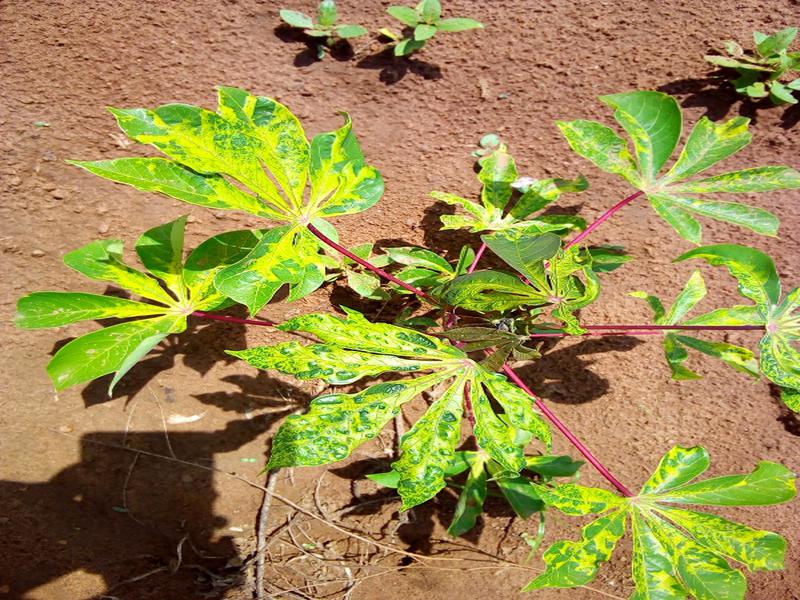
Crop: cassava
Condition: mosaic_disease